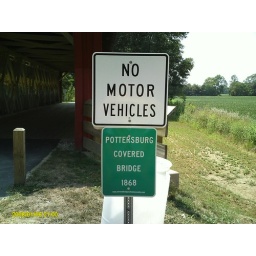
this the beginning of the rail to trails bike path with old covered bridge in back ground